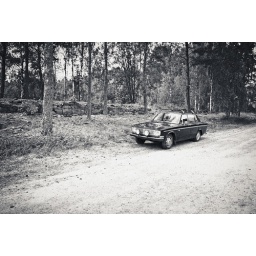
I found this old Volvo car on a country road in the middle of nowhere.